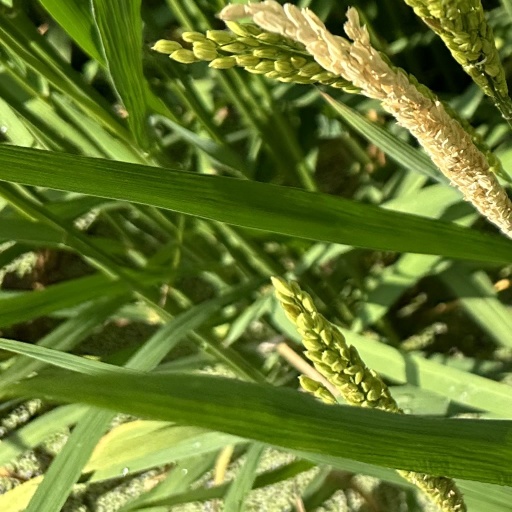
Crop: rice